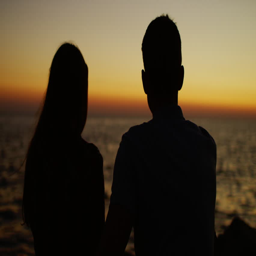
couple looking at each other by sea at sunset